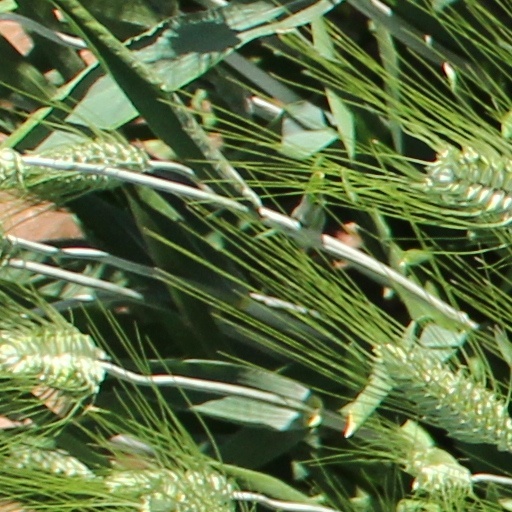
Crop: wheat